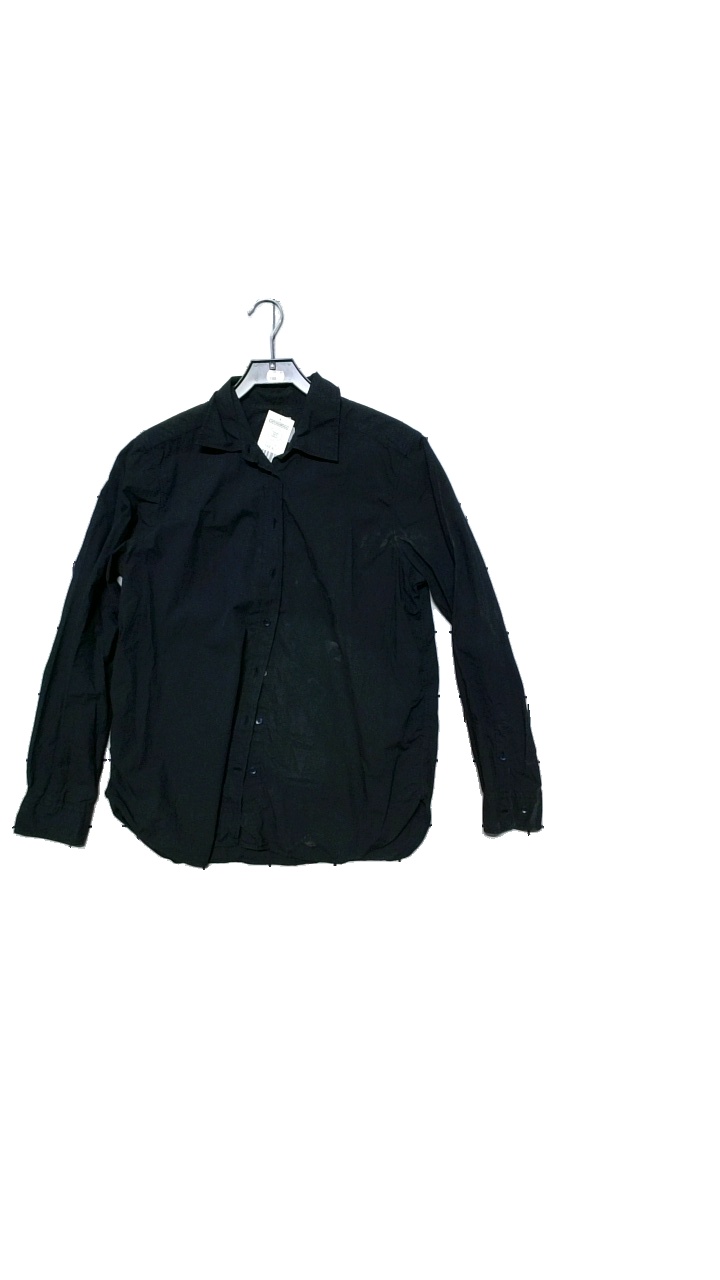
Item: Blouse (Ladies)
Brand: Boomerang
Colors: Black
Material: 100% cotton
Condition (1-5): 4
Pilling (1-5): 4
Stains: Minor
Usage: Reuse
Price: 100-150